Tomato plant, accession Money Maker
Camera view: vertical (180 deg); turntable rotation: 270 degrees
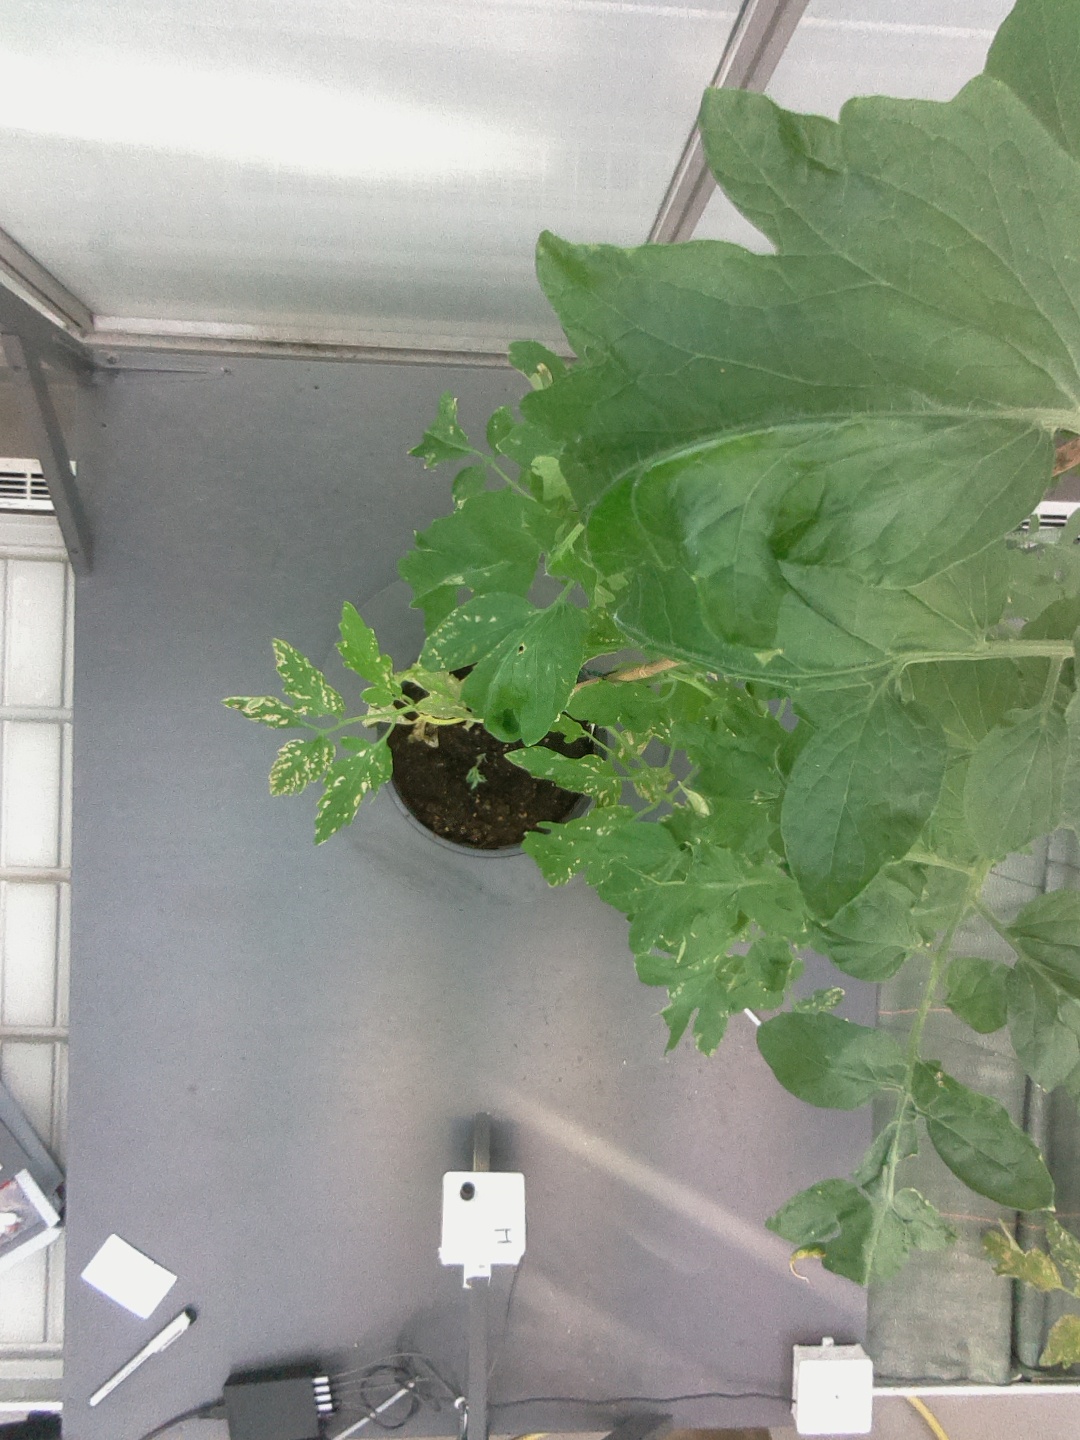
BBCH growth stage 70: Fruits at the main stem or branches visibles